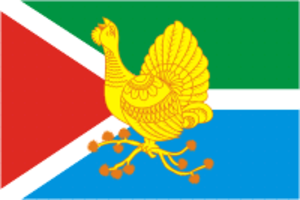
Sosnogorsk est une ville de la république des Komis, en Russie. Sa population s'élevait à 27 134 habitants en 2014.